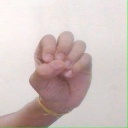
अक्षर: उ